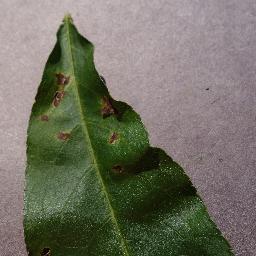
Label: Peach___Bacterial_spot